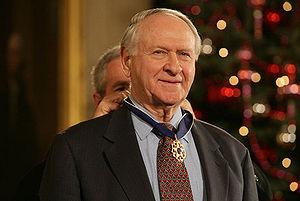
William L. Safire, né le 17 décembre 1929 et mort le 27 septembre 2009, est un éditorialiste, journaliste et spécialiste de l’anglo-américain originaire de New York. Il a été conseiller de Richard Nixon pour qui il a écrit de nombreux discours.